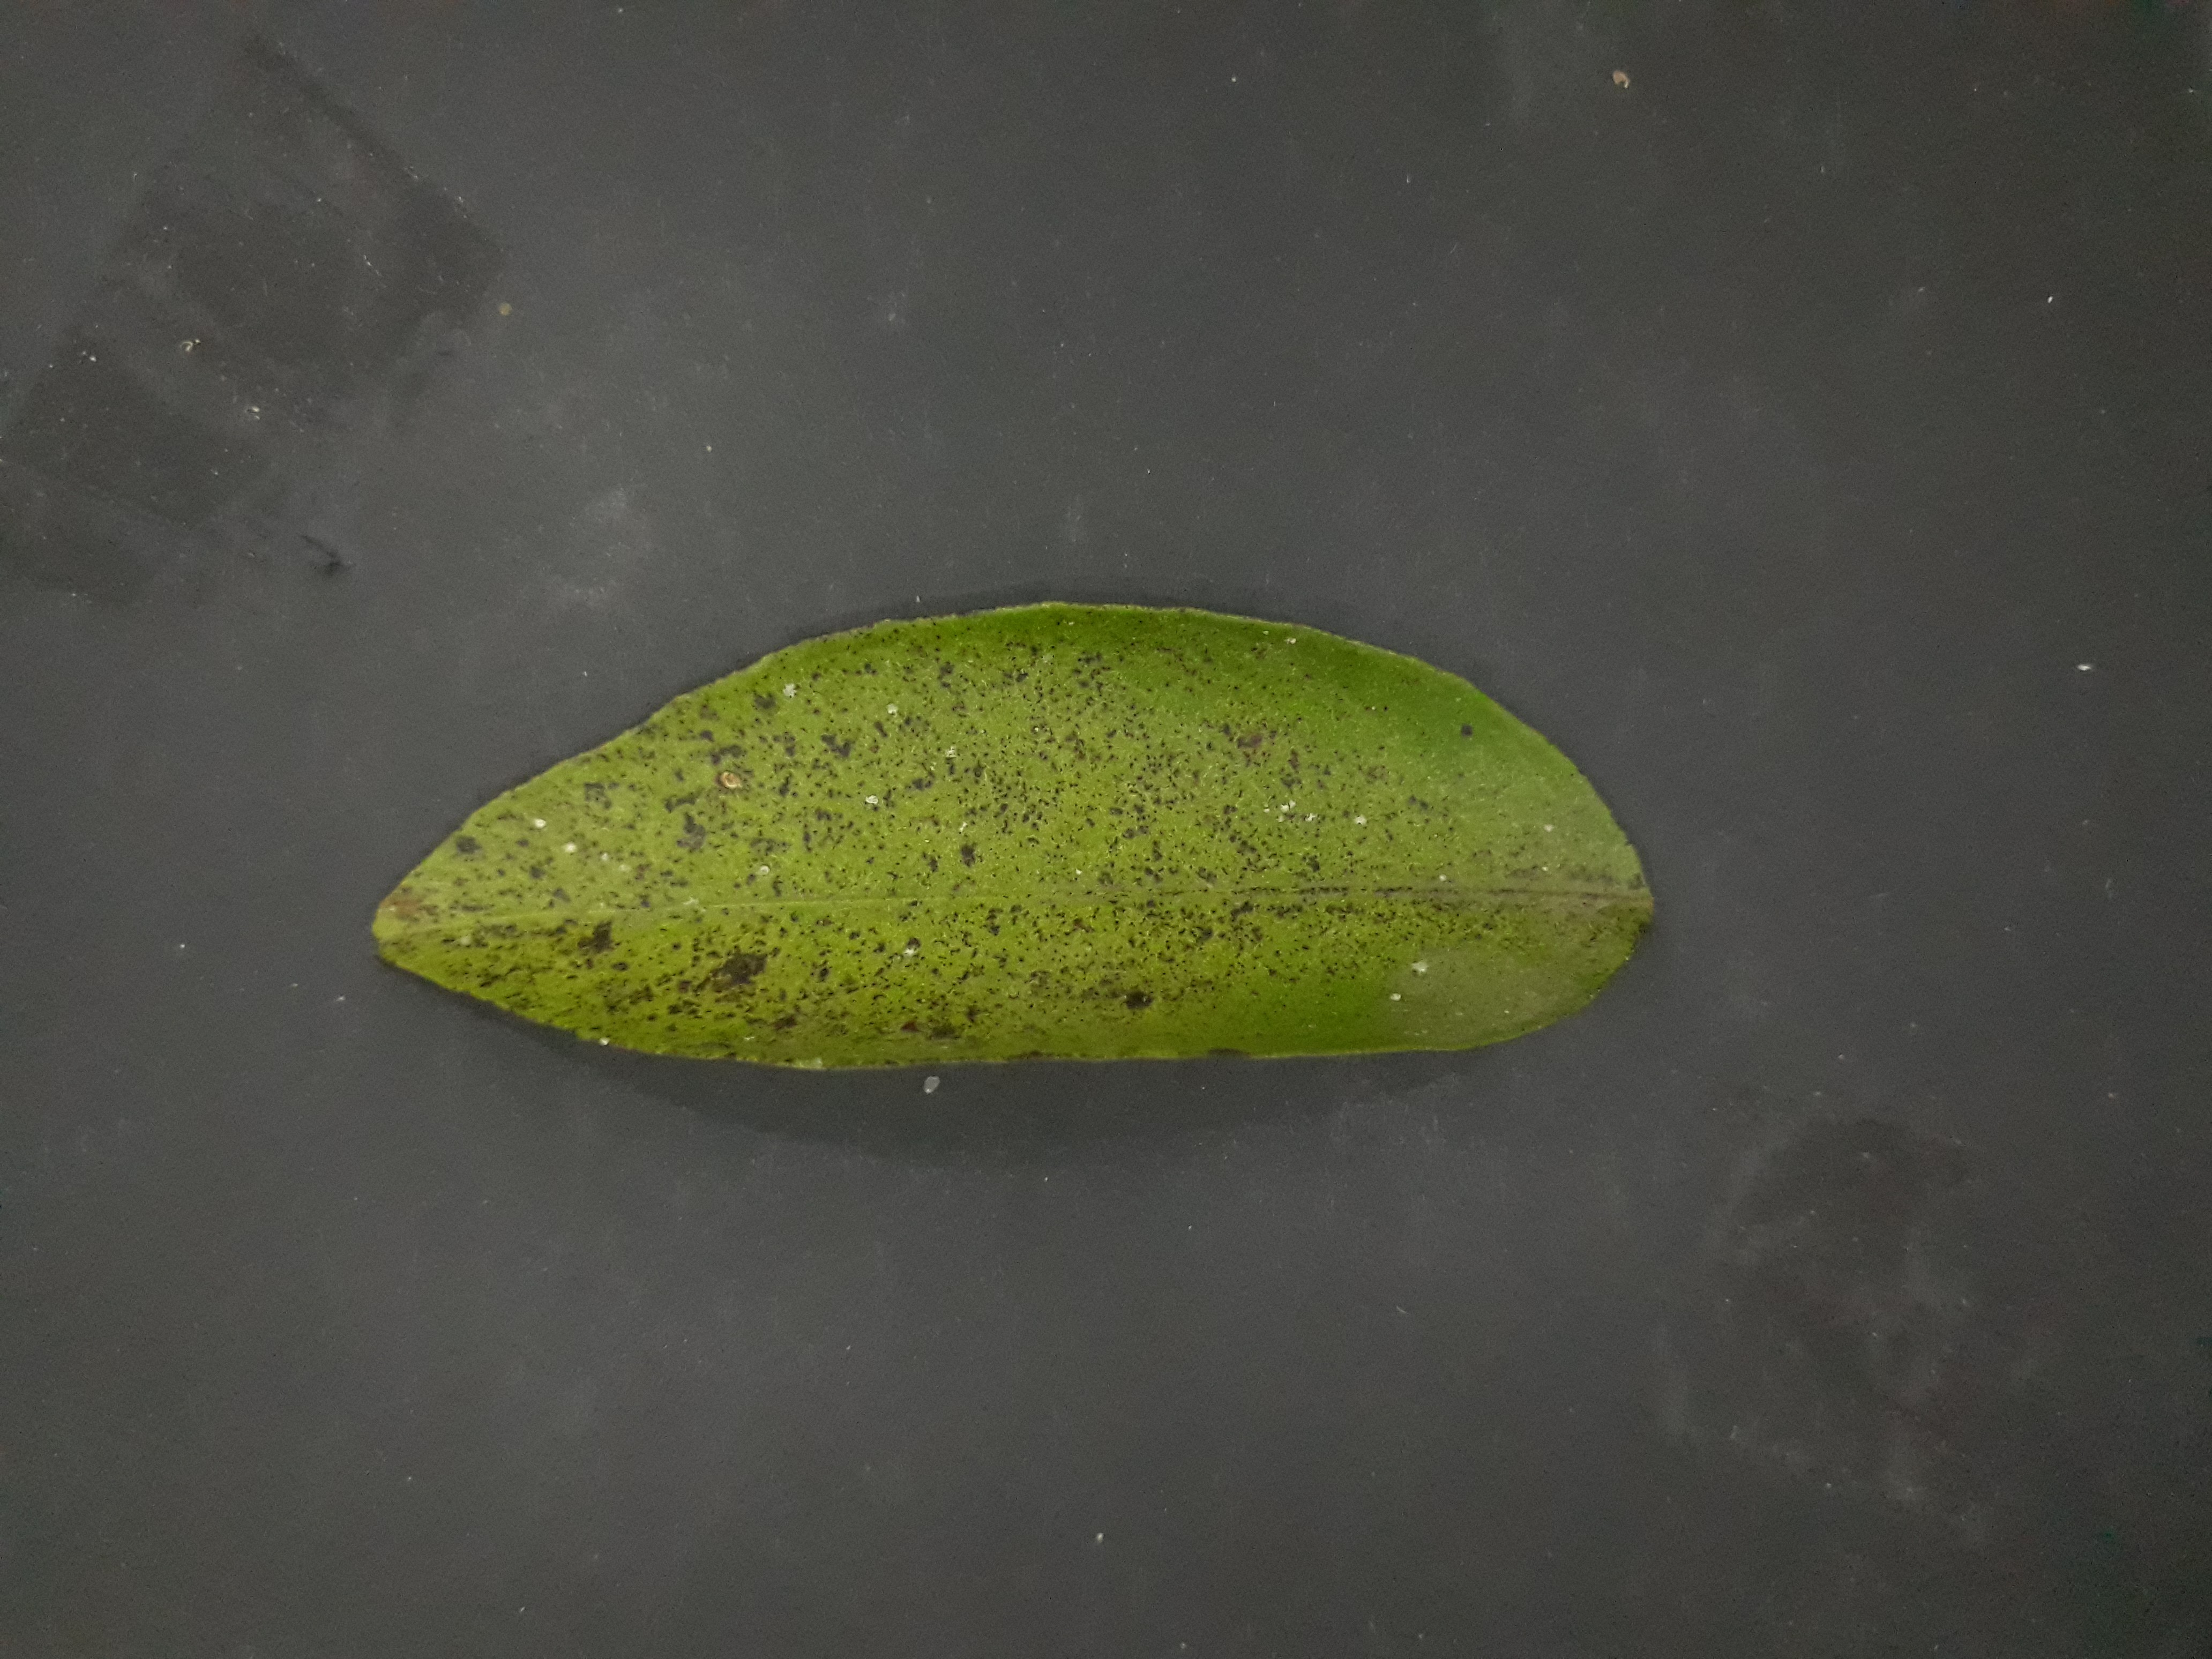
Label: Greasy_spot